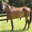
Label: horse